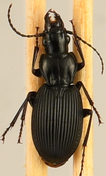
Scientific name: Pterostichus lachrymosus
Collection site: Mountain Lake Biological Station NEON (MLBS), plot MLBS_011